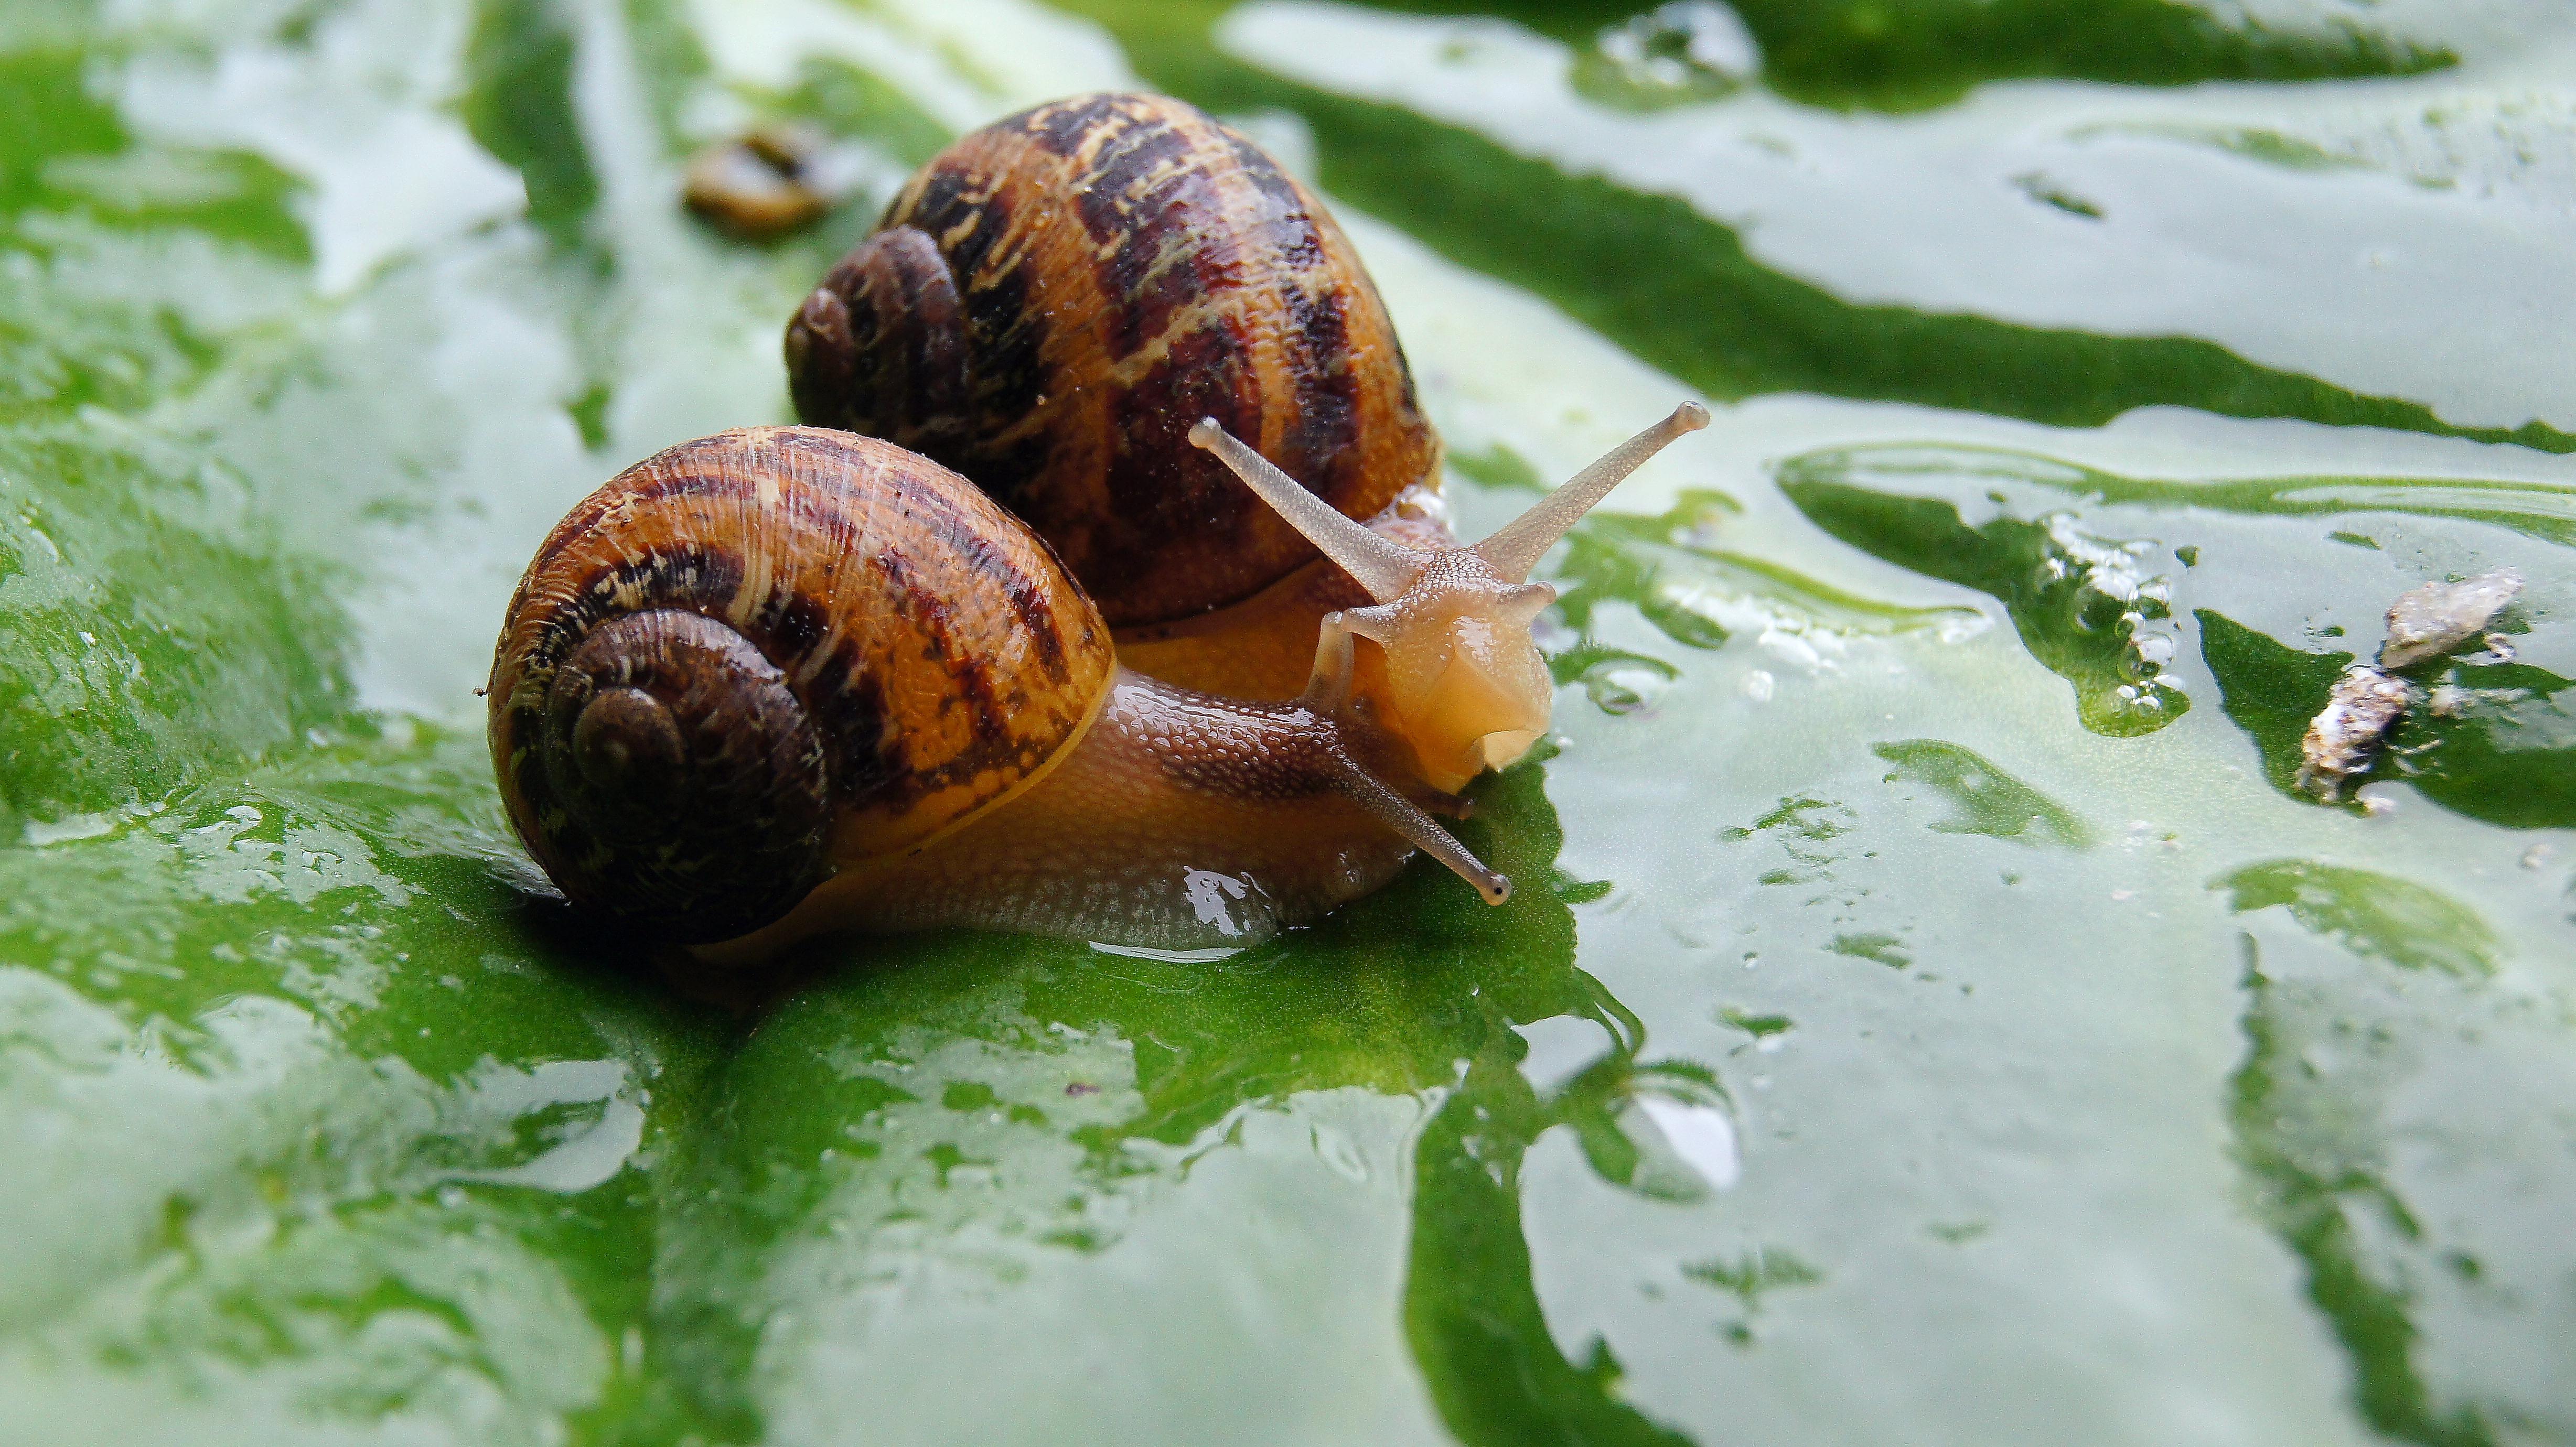
nature, macro, fauna, invertebrate, snail, animals, naturaleza, escargot, molluscs, ggl1, gaby1, animales, sonyslta55v, schnecken, macro photography, sea snail, snails and slugs